Mount Jahanbin

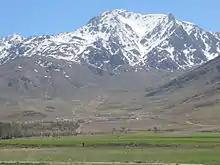
View of Mount Jahanbin

Mount Jahanbin (32°11′18″N 50°40′46″E) is a mountain in Chaharmahal and Bakhtiari Province, central Iran. Jahanbin mount is about 2 km west of the Hafshejan City, 15 km south of Shahrekord and 100 km in south-west of Isfahan. Mount Jahanbin is part of Zagros mountain range which runs along the northwest to southeast of Iran. From the geological point of view Jahanbin mount in made of limestones from the Cretaceous period located in the folded Zagros geological structure.